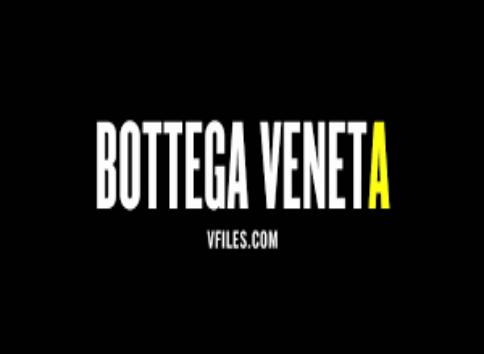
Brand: Bottega Veneta
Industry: Clothes